History of Kutch

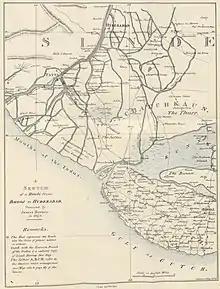
Sindh and Kutch map 1827

In early Hindu mythological narratives, the region is, under the name of "Kachchha" or tortoise or coast land, mentioned as a desert with few and wild people. So it remained till a holy man, losing himself in the forests on his way from the Narayan Sarovar in the extreme west, cleared the country by fire. From the ashes sprang crops of grass so rich that large numbers of pastoral tribes settled in Kutch.